Sauvere

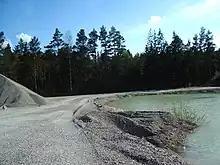
Sauvere gravel quarry

Sauvere is a village in Saaremaa Parish in Saare County in western Estonia.